HM Prison Standford Hill

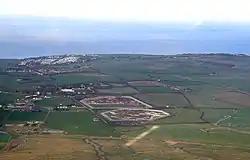
Prisons, Sheppey Cluster, Isle of Sheppey

HM Prison Standford Hill (Sheppey Cluster) is a Category D men's prison, located close to the village of Eastchurch on the Isle of Sheppey, Kent. Standford Hill forms part of the Sheppey prisons cluster, which also includes HMP Elmley and HMP Swaleside. The prison is operated by His Majesty's Prison Service.